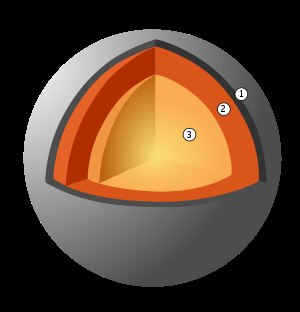
Merkur (planet) / Intern opbygning
1. skorpe—100–300 km tyk